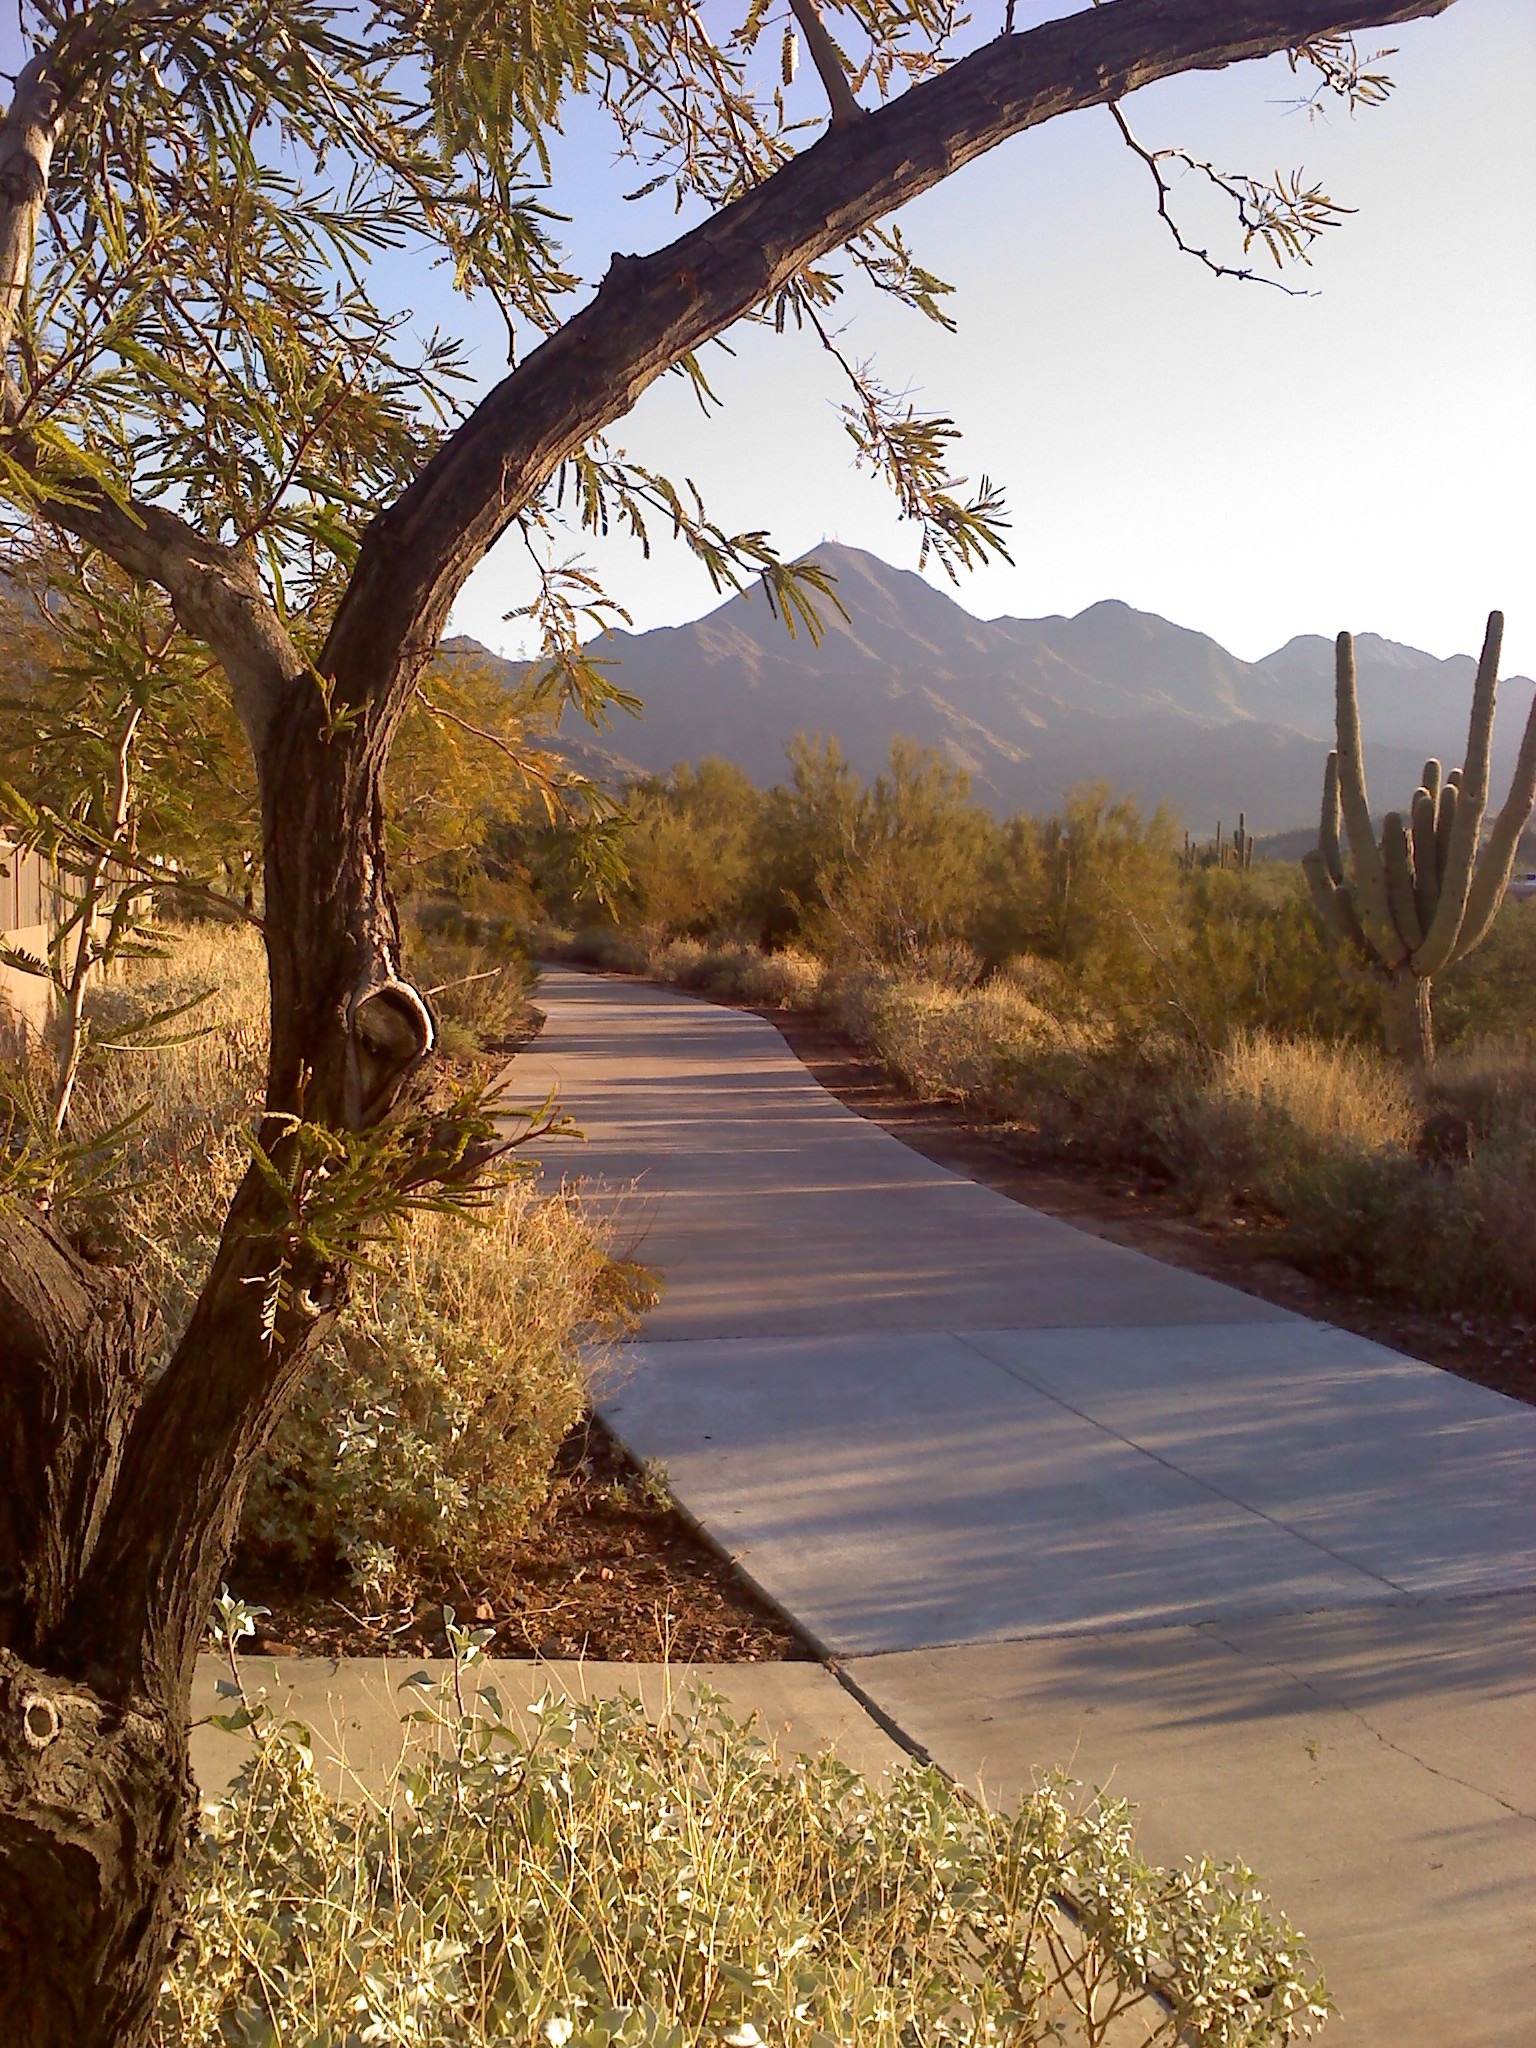
landscape, tree, water, nature, grass, outdoor, wilderness, walking, plant, trail, sunlight, morning, leaf, desert, flower, lake, river, land, pond, wild, environment, reflection, tranquil, scenic, natural, autumn, scenery, season, body of water, mountains, woodland, habitat, rural area, natural environment, woody plant, mcdowell mountain trail